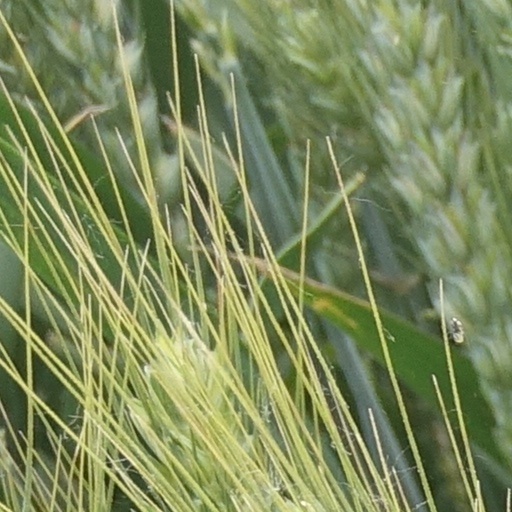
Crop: wheat